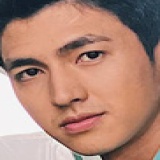
diễn viên Bình An